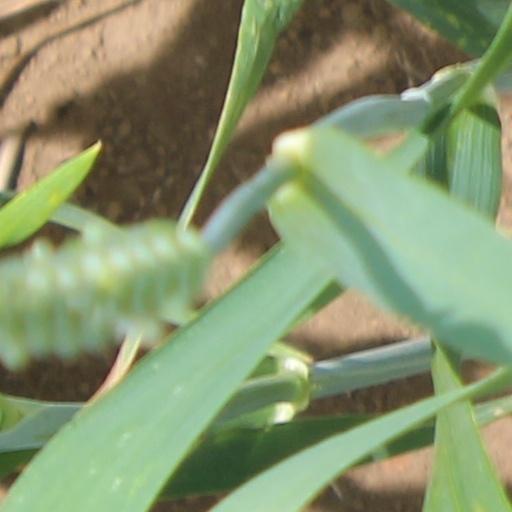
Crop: wheat